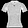
Label: T - shirt / top